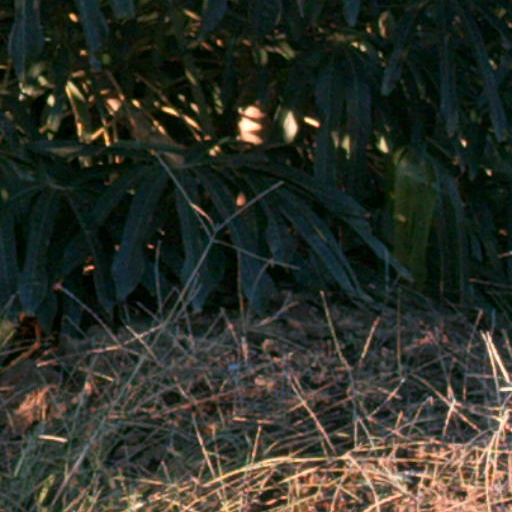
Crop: cassava